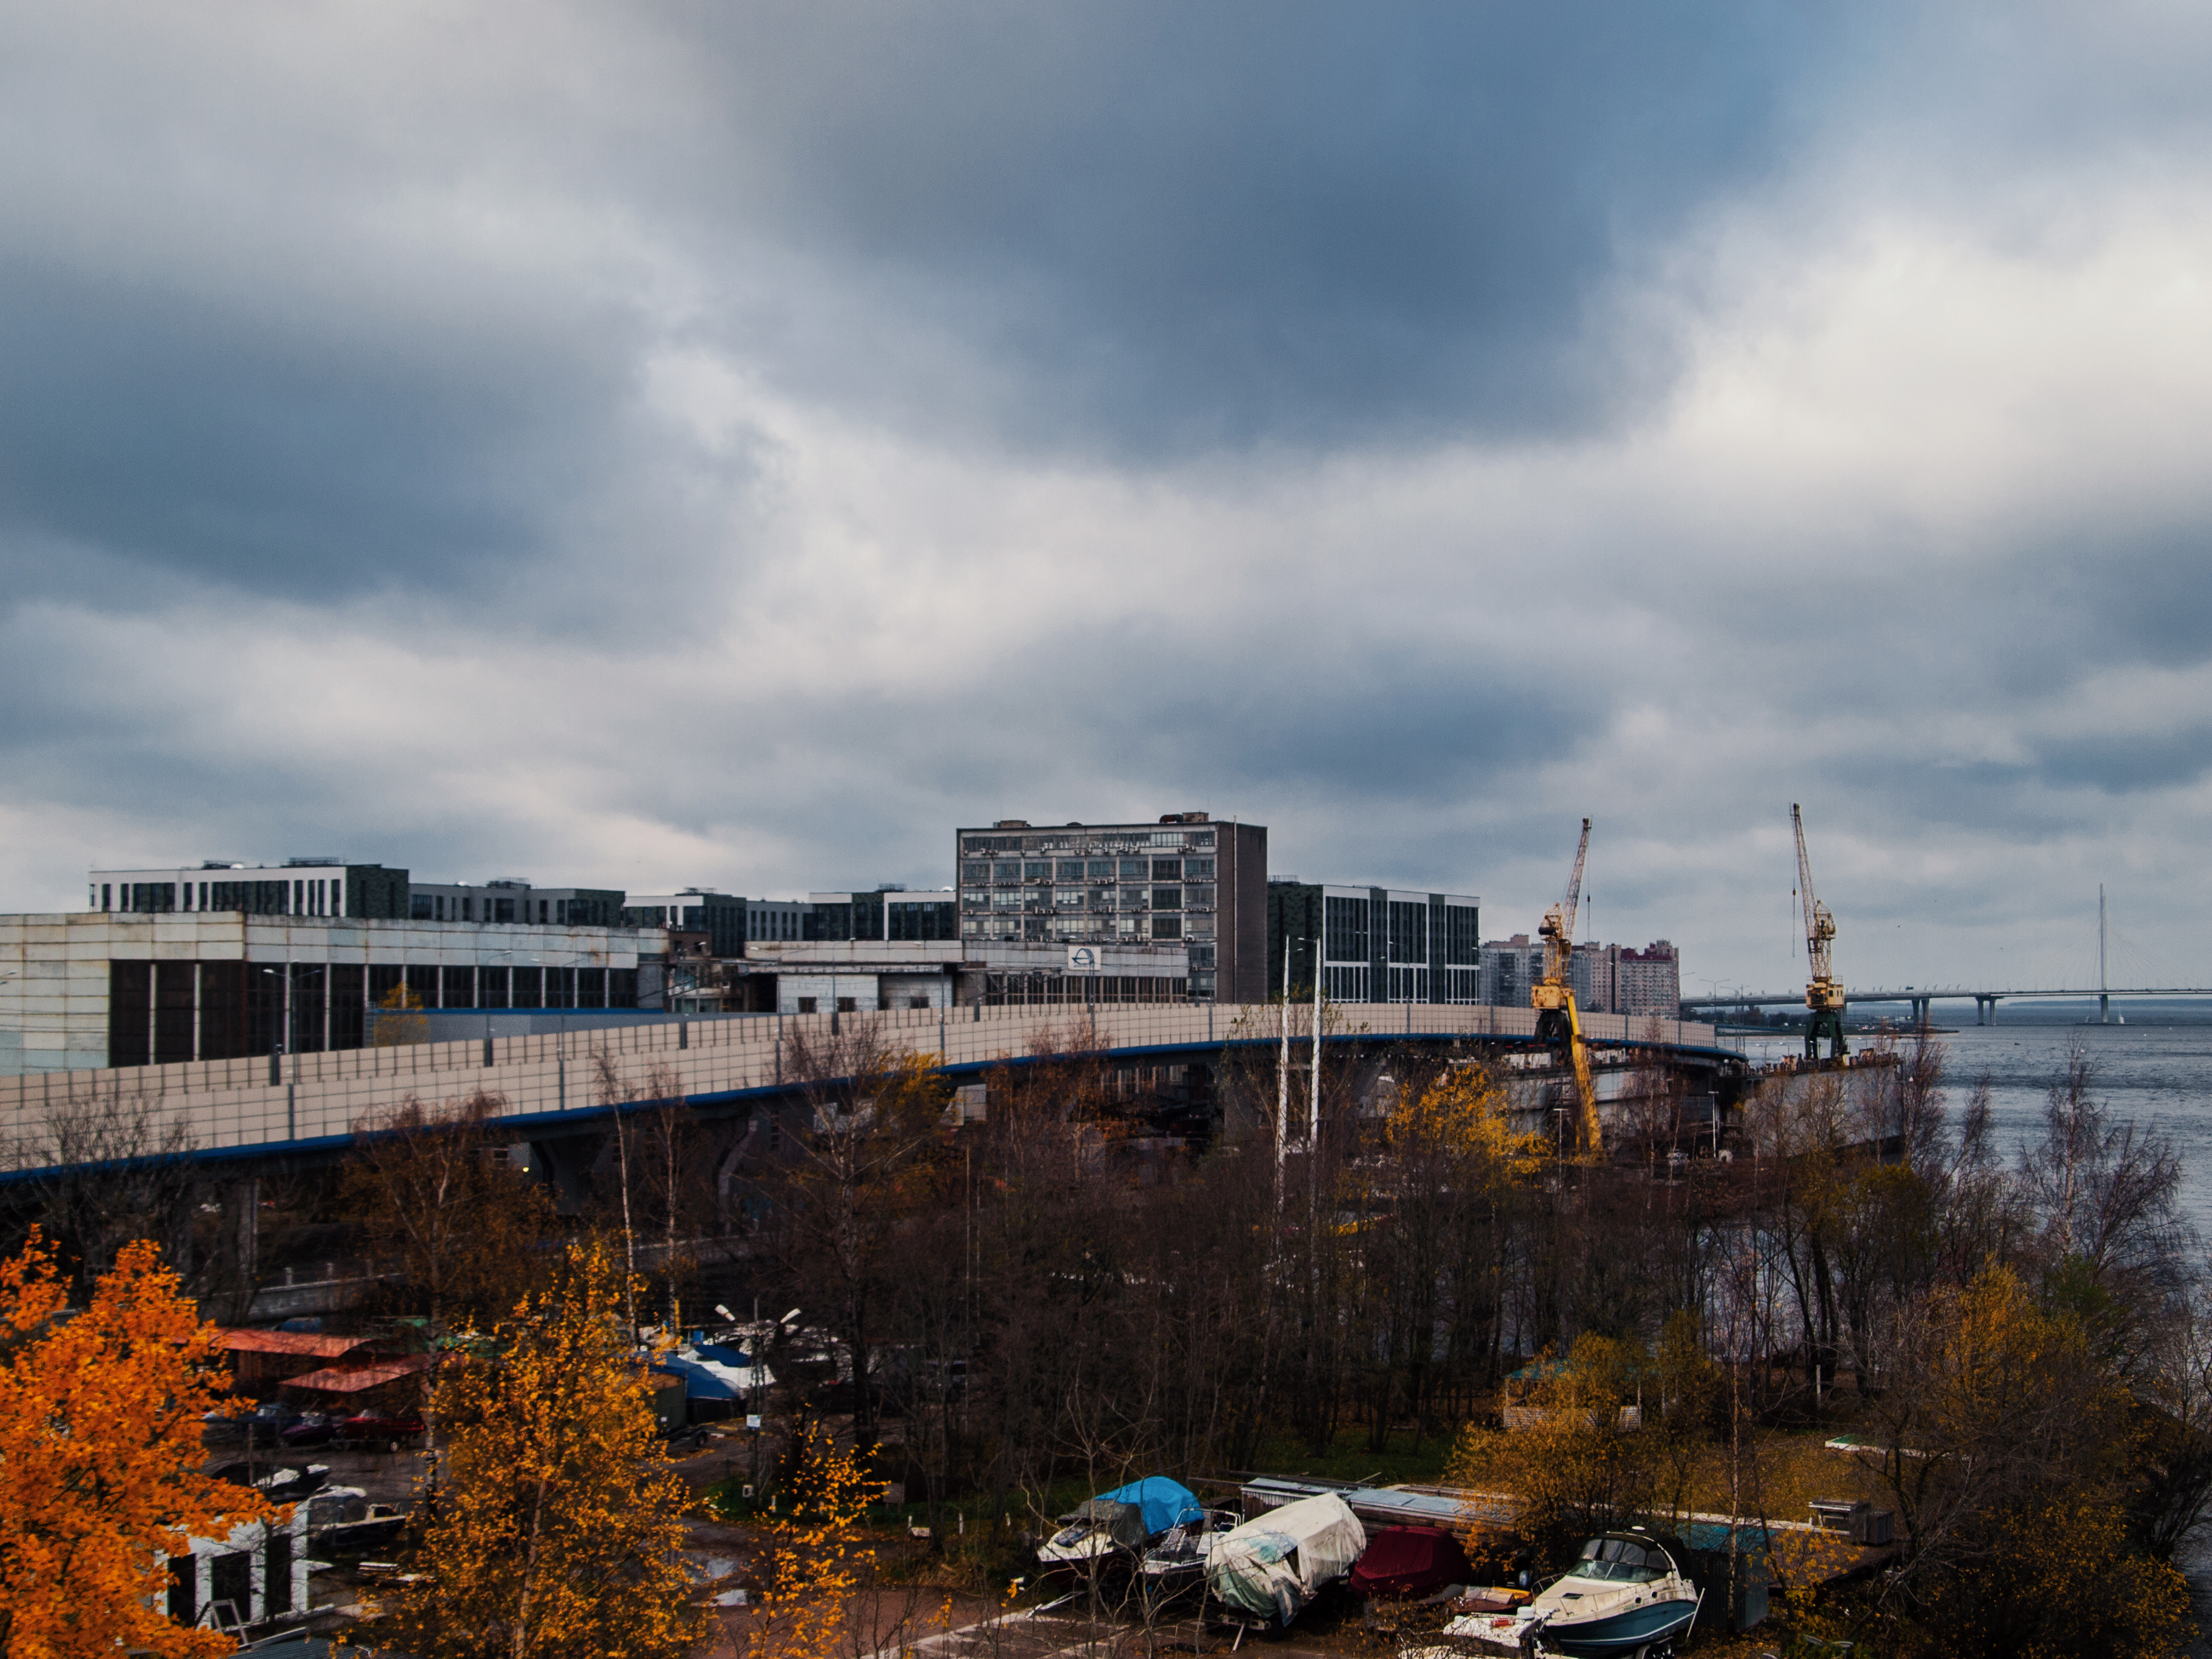
images, cloud, sky, building, plant, tree, water, window, tower block, city, cityscape, metropolitan area, road, landscape, house, human settlement, roof, metropolis, mixed use, winter, condominium, suburb, cumulus, evening, facade, downtown, hill, town, bridge, street, reflection, skyline, freezing, horizon, grass, apartment, autumn, tourism